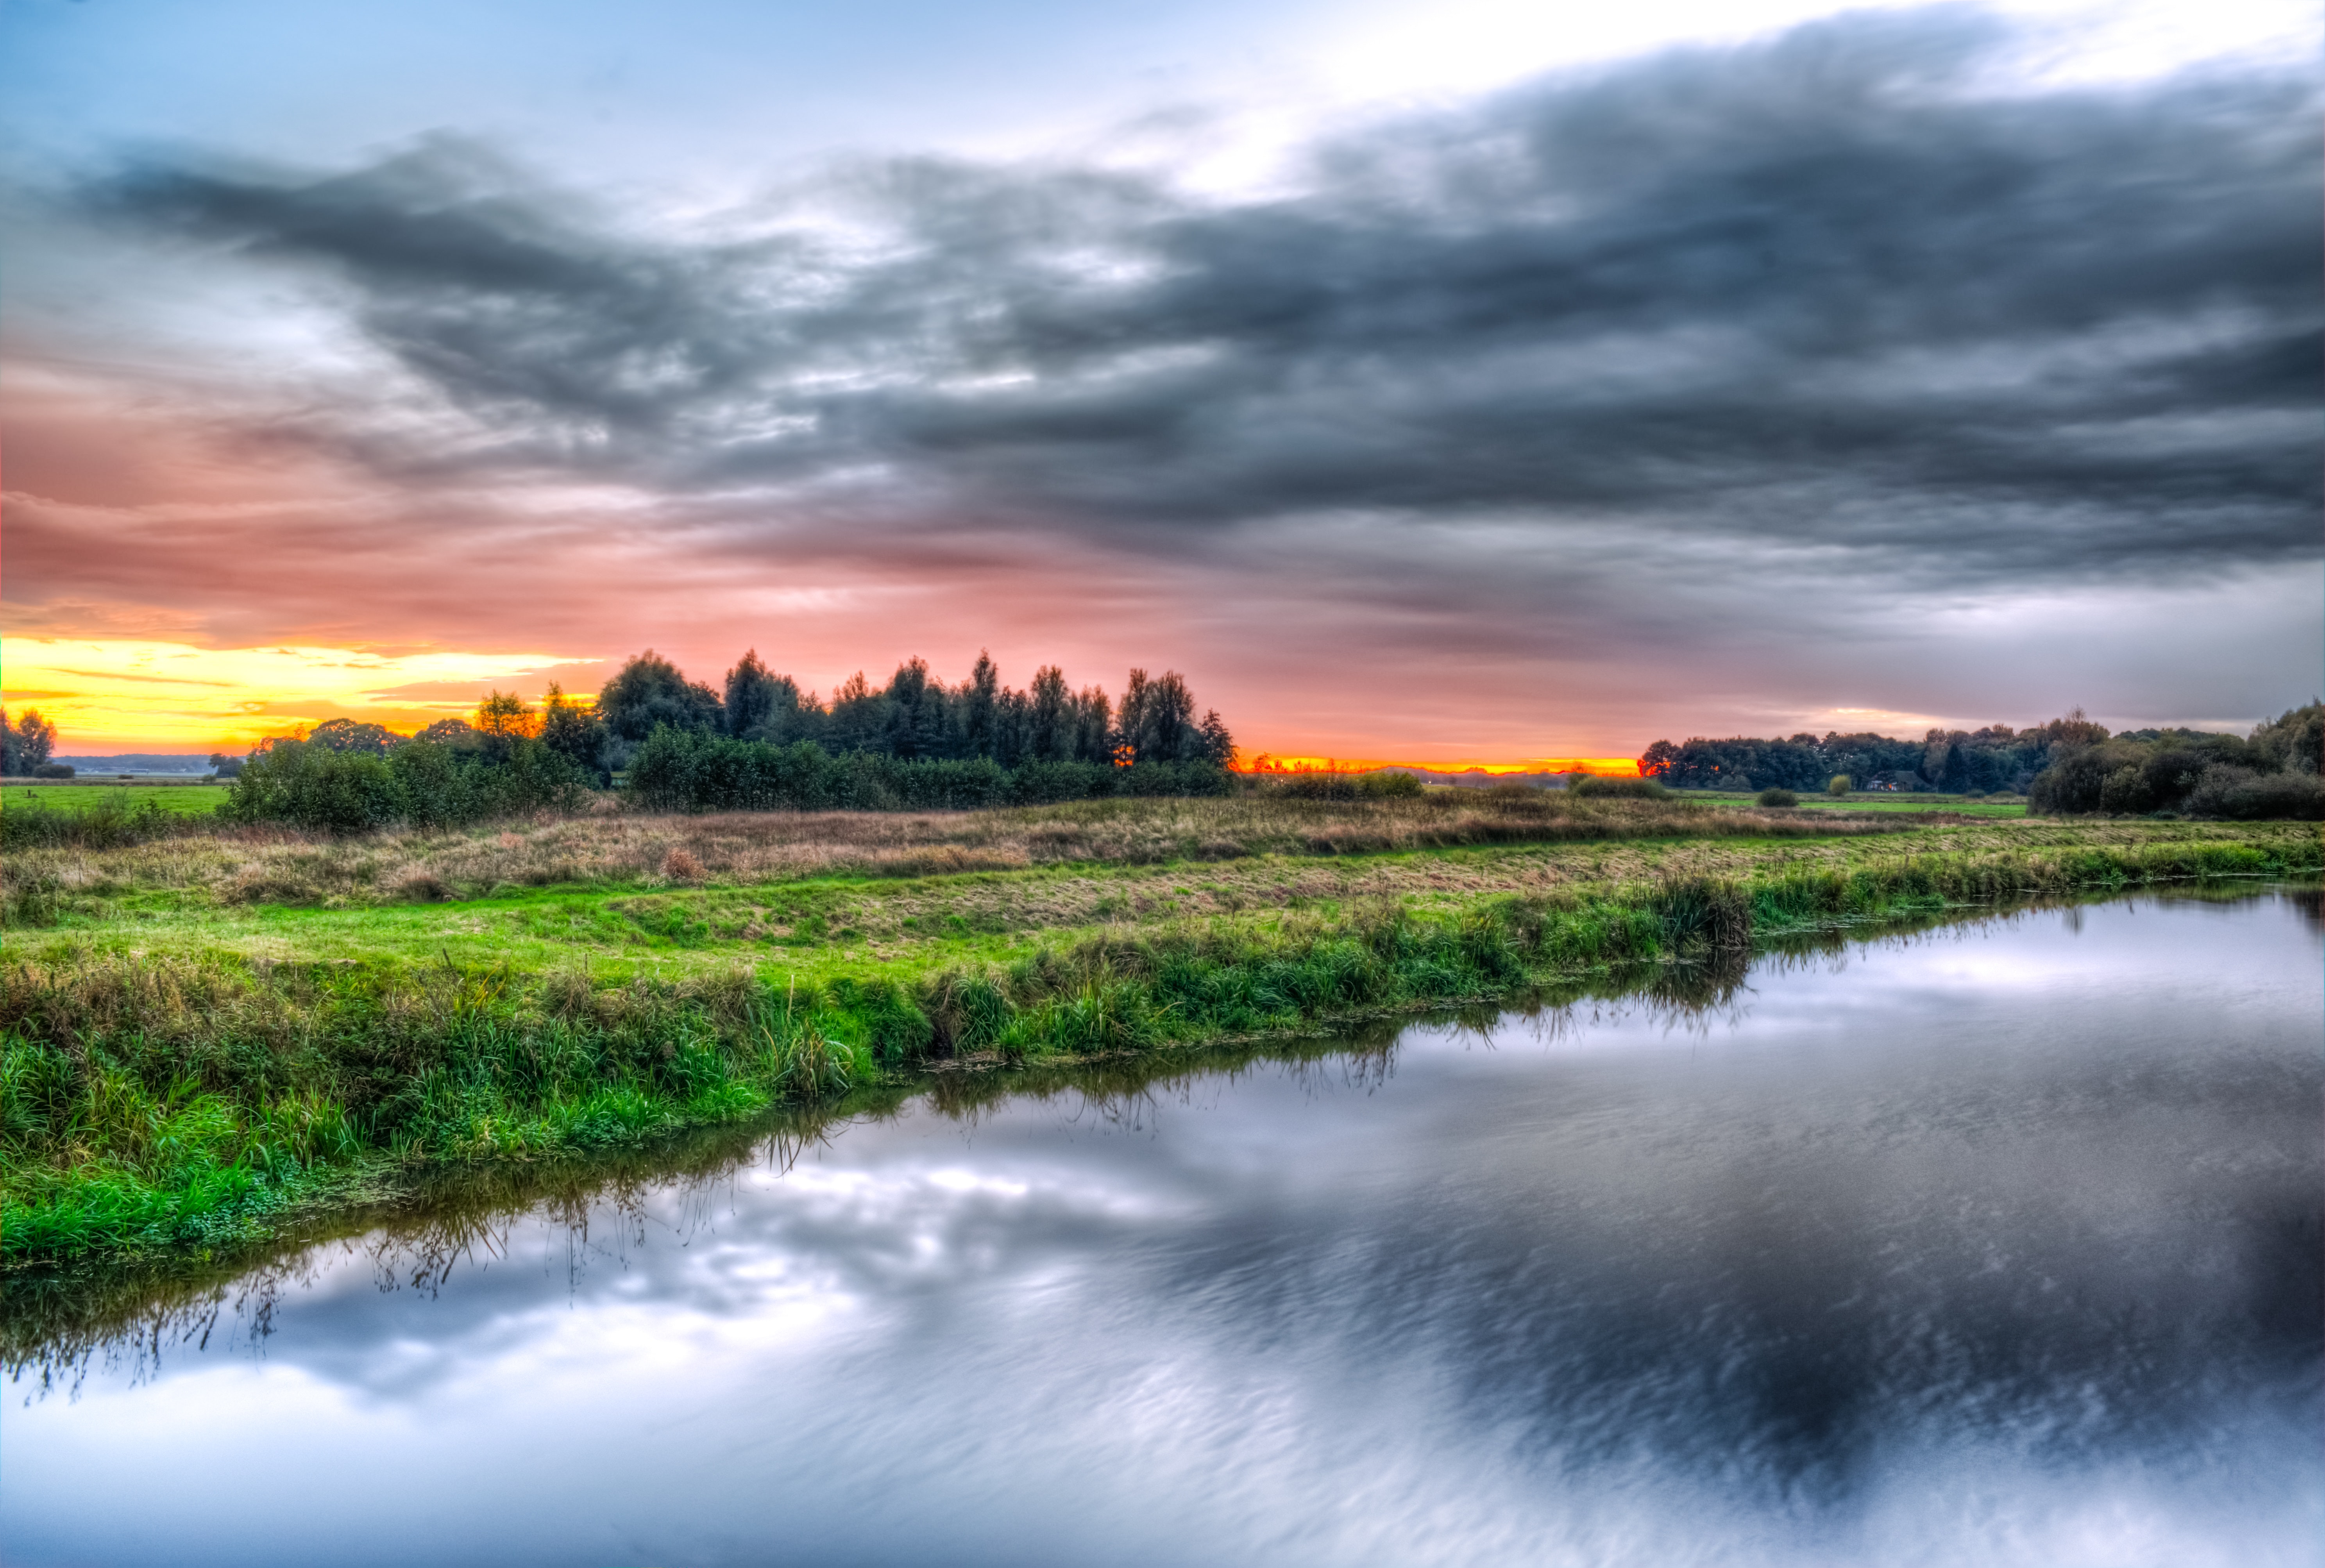
sky, natural landscape, nature, reflection, water, cloud, river, sunrise, water resources, sunset, atmospheric phenomenon, morning, daytime, horizon, evening, landscape, watercourse, waterway, dawn, sunlight, dusk, bank, tree, lake, atmosphere, reservoir, rural area, calm, wetland, afterglow, Colorfulness, city, sea, marsh, world, meteorological phenomenon, pond, channel